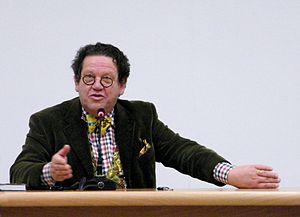
Philippe Daverio est un historien de l'art, journaliste, écrivain et conducteur de programmes de télévision Italien.